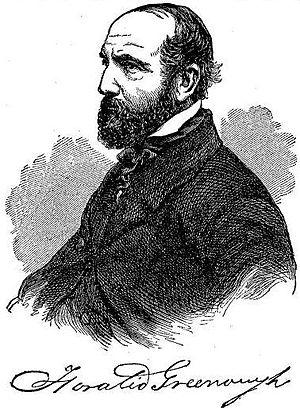
Horatio Greenough, né à Boston le 6 septembre 1805 et mort à Somerville le 18 décembre 1852 est un sculpteur néoclassique américain du XIXᵉ siècle.